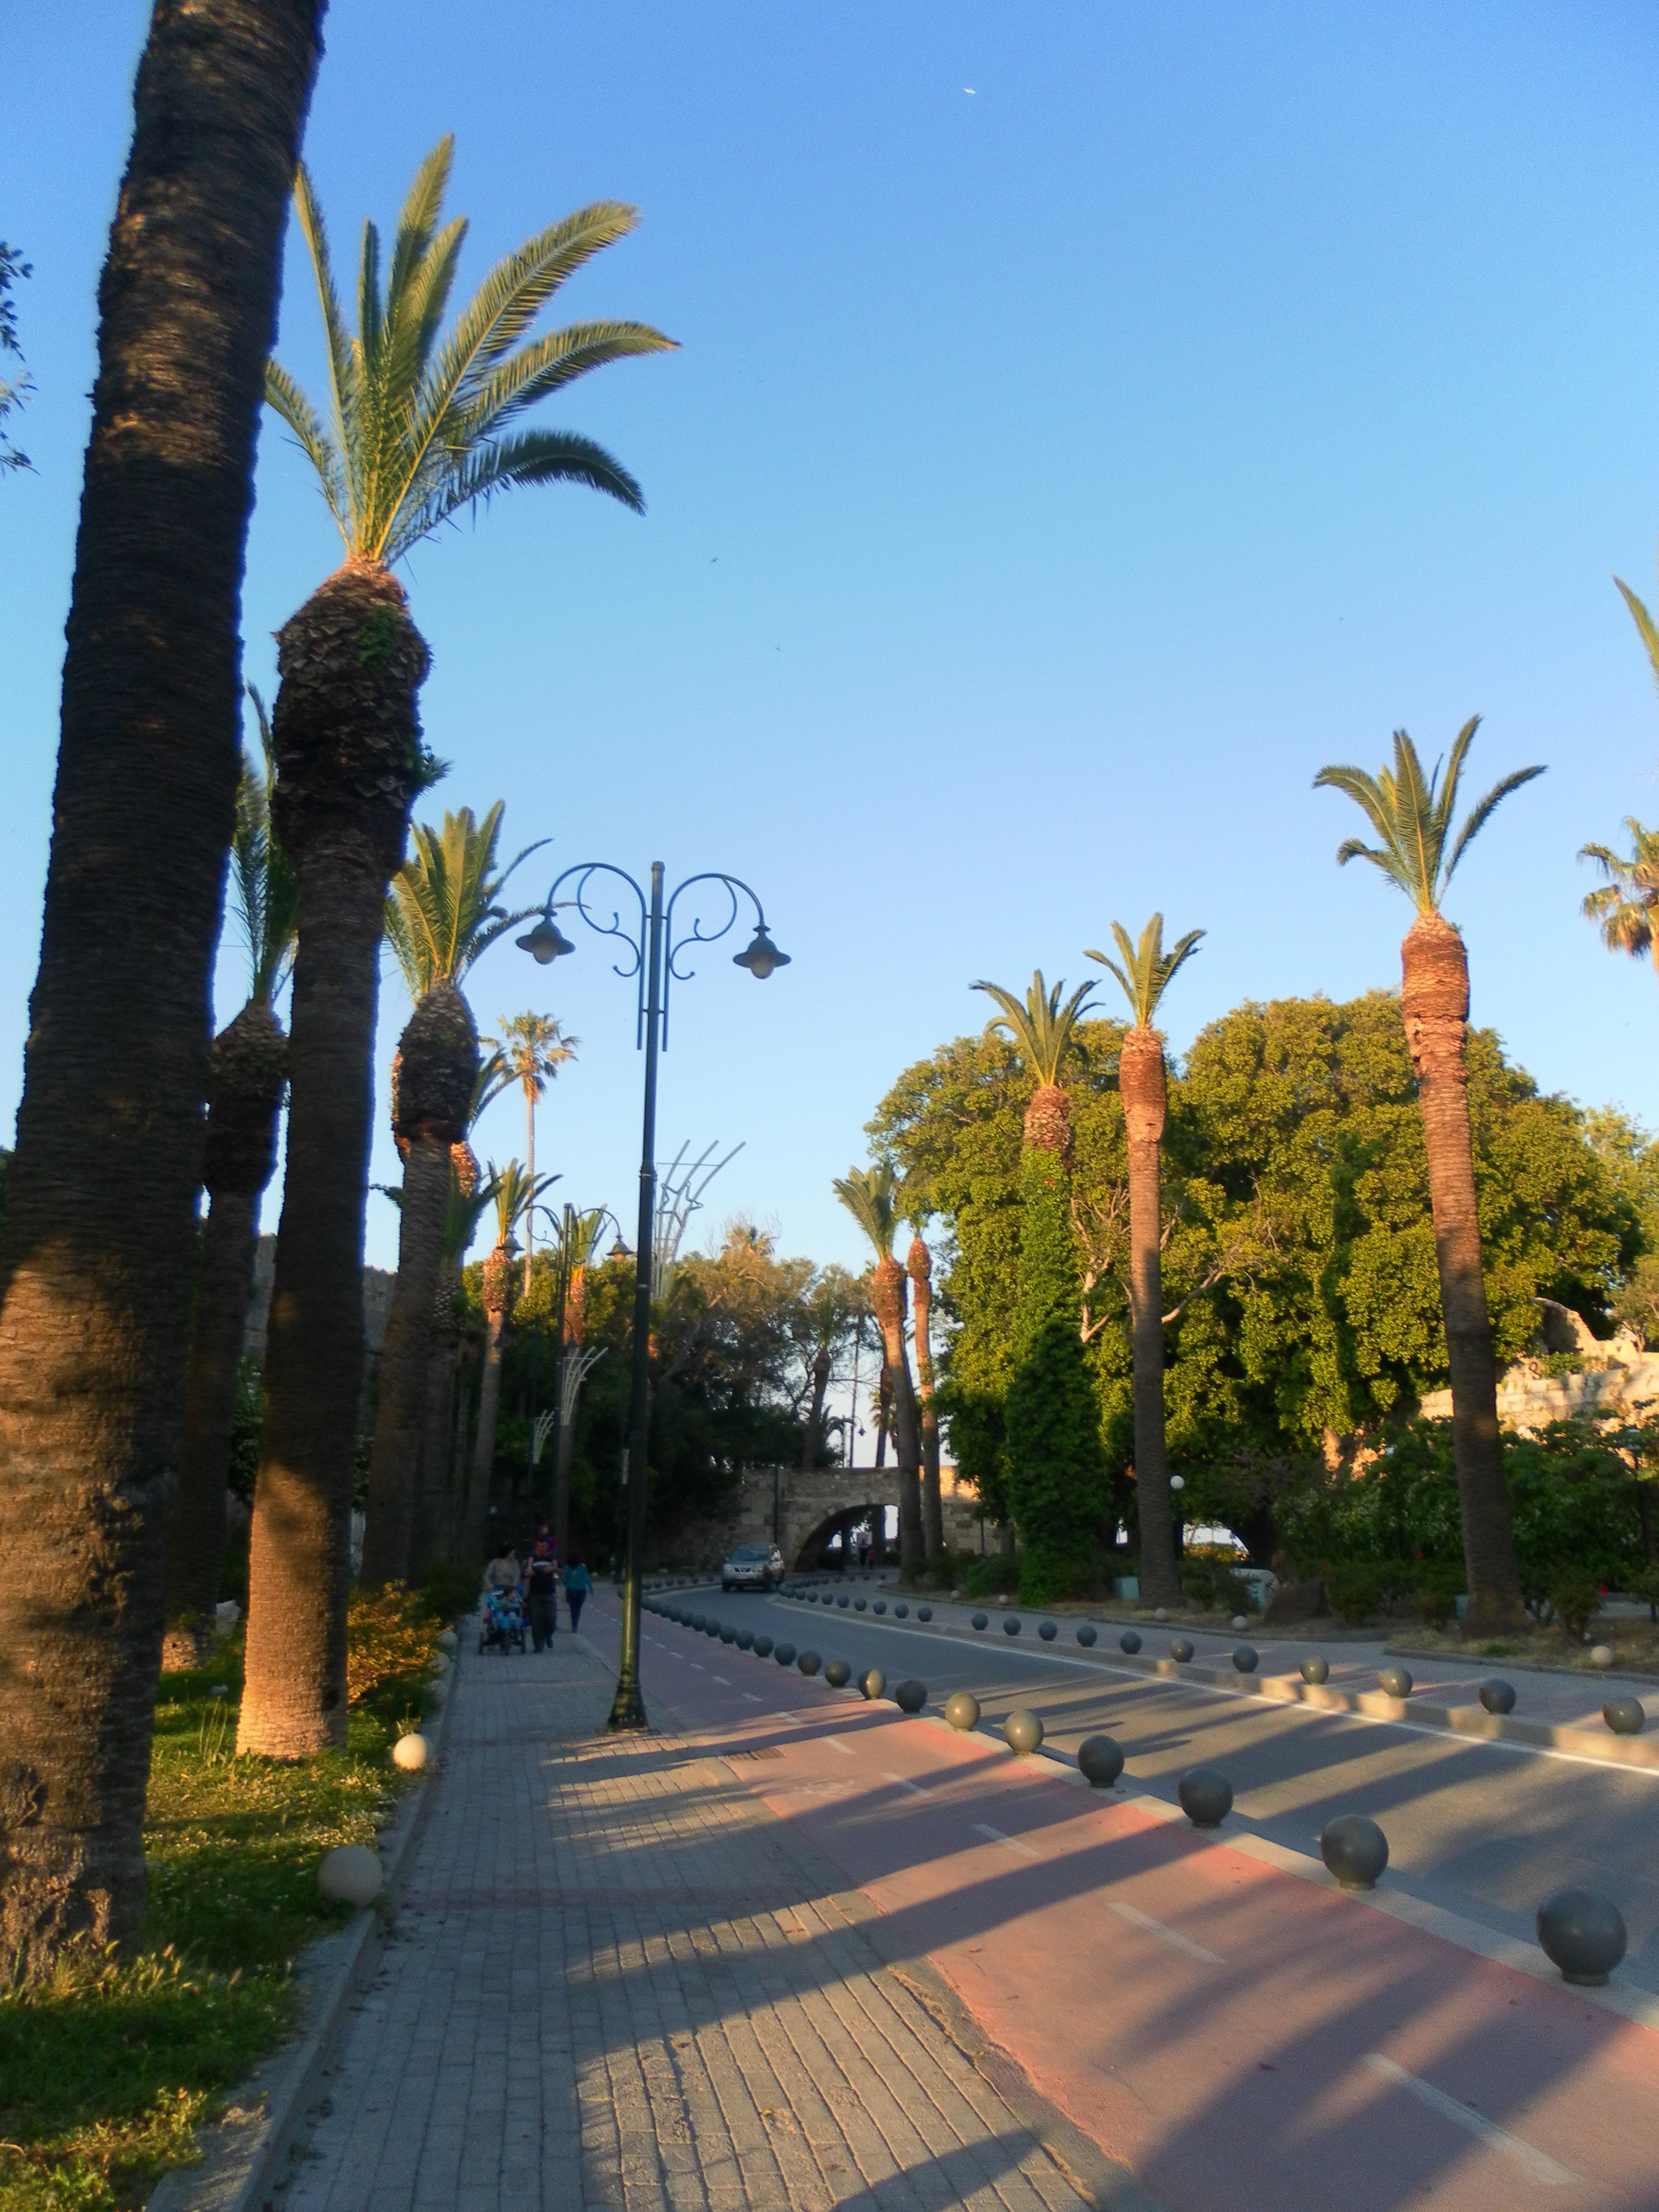
tree, plant, leaf, walkway, vacation, old town, greece, kos, flowering plant, woody plant, land plant, arecales, palm family